Cyclaneusma needle cast

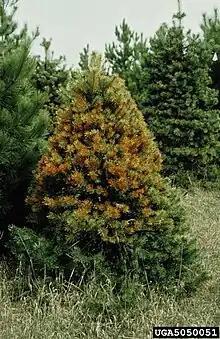
Symptoms on Scots pine

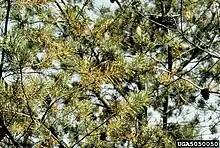
Symptoms on jack pine

Cyclaneusma (needle cast) is a fungal disease that is a part of the phylum, Ascomycota. It infects plants that are of pine classification. After infection by "Cyclaneusma", most pines do not display symptoms until 10 months after the initial infection. Symptoms include needles developing yellow spots, horizontal brown bands around the needles, swelling of needles, and off-white fruiting bodies formed on infected needles. Because "Cyclaneusma" is an ascomycete it produces two spore types, an asexual (conidiomata) and sexual (ascomycota) spore. Controlling "Cyclaneusma" has presented a challenge as the disease can survive on both living and dead needles during the winter months. Effective management methods include planting new pines in non-shaded, well drainable soil as well as spraying fungicide. "Cyclaneusma" Needle Cast is an important fungal disease because it directly impacts the commercial value of decorative pines as well as lumber.